USS Pope (DD-225)

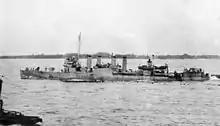
USS "Pope" in February 1942.

Increased tension on China's northern borders due to the Japanese invasion of Manchuria made it necessary for "Pope" to evacuate Americans from northern Chinese ports such as Lao Yao and Qingdao to Shanghai beginning 19 September 1937. From 15 July to 20 September 1938, she cruised in Chinese waters off Qinhuangdao and returned 5 June 1939 with the South China Patrol force removing American consulates and nationals. "Pope" was stationed off Shantou and Beidaihe during 14 June – 19 August, observing the Japanese Navy en route to Shantou and the subsequent bombing and occupation of the city. She remained in this area until her return to Manila 12 October for the Neutrality Patrol off the Philippines. "Pope" was transferred to Division 59 of the Asiatic Fleet 6 May 1940, and resumed patrolling off China during 11 May – 24 June. "Pope" returned to Manila in late June on neutrality duty and remained on station there until 11 December 1941, when she got underway for Balikpapan, Dutch East Indies.